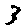
Label: 3